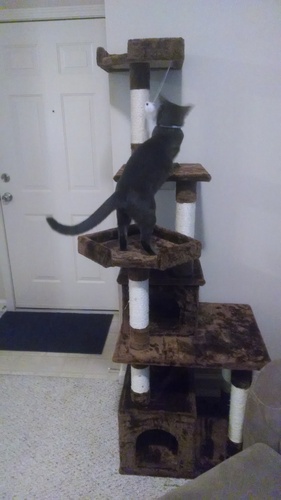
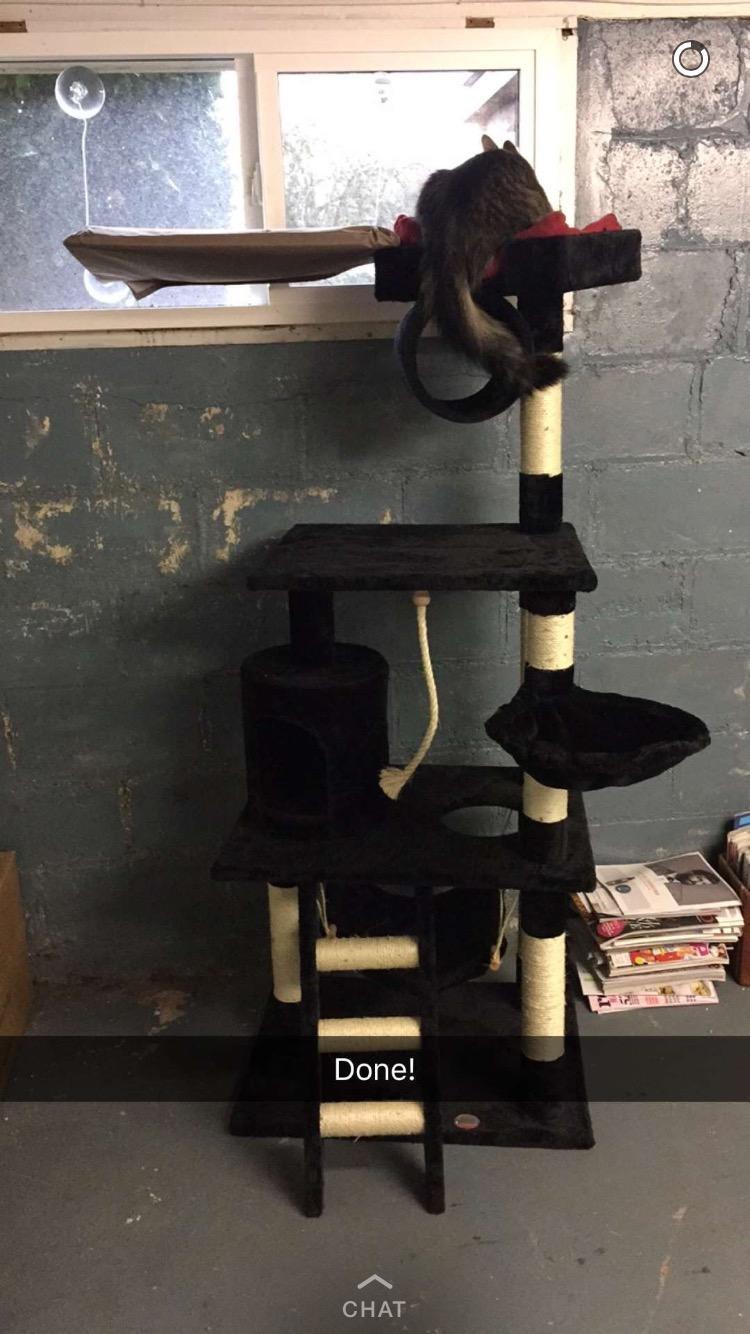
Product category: items_cat tree
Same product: no